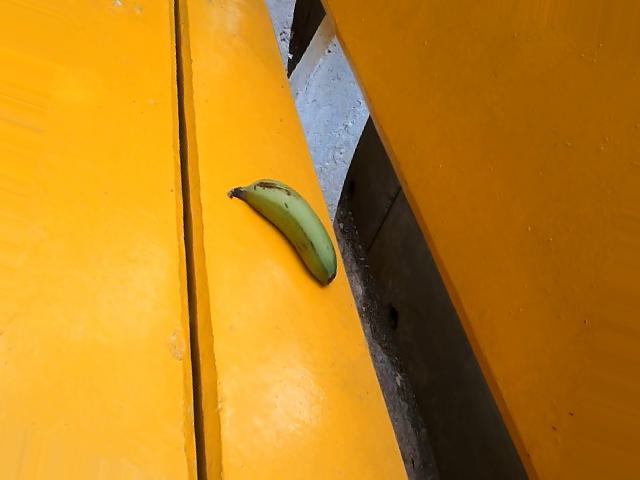
Label: Raw_Banana